Wajid Ali Shah

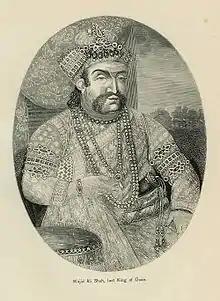

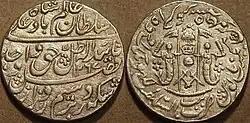
Silver Rupee of Wajid Ali Shah, struck at Lucknow in AH 1267 (1850–51 CE), showing the coat of arms of Awadh State on the reverse. The two figures holding the pennants are intended to be fish, seen also on the Awadh flag.

Mirza Wajid Ali Shah (30 July 1822 – 1 September 1887) was the eleventh and last King of Awadh, holding the position for 9 years, from 13 February 1847 to 11 February 1856.